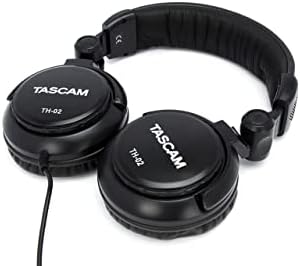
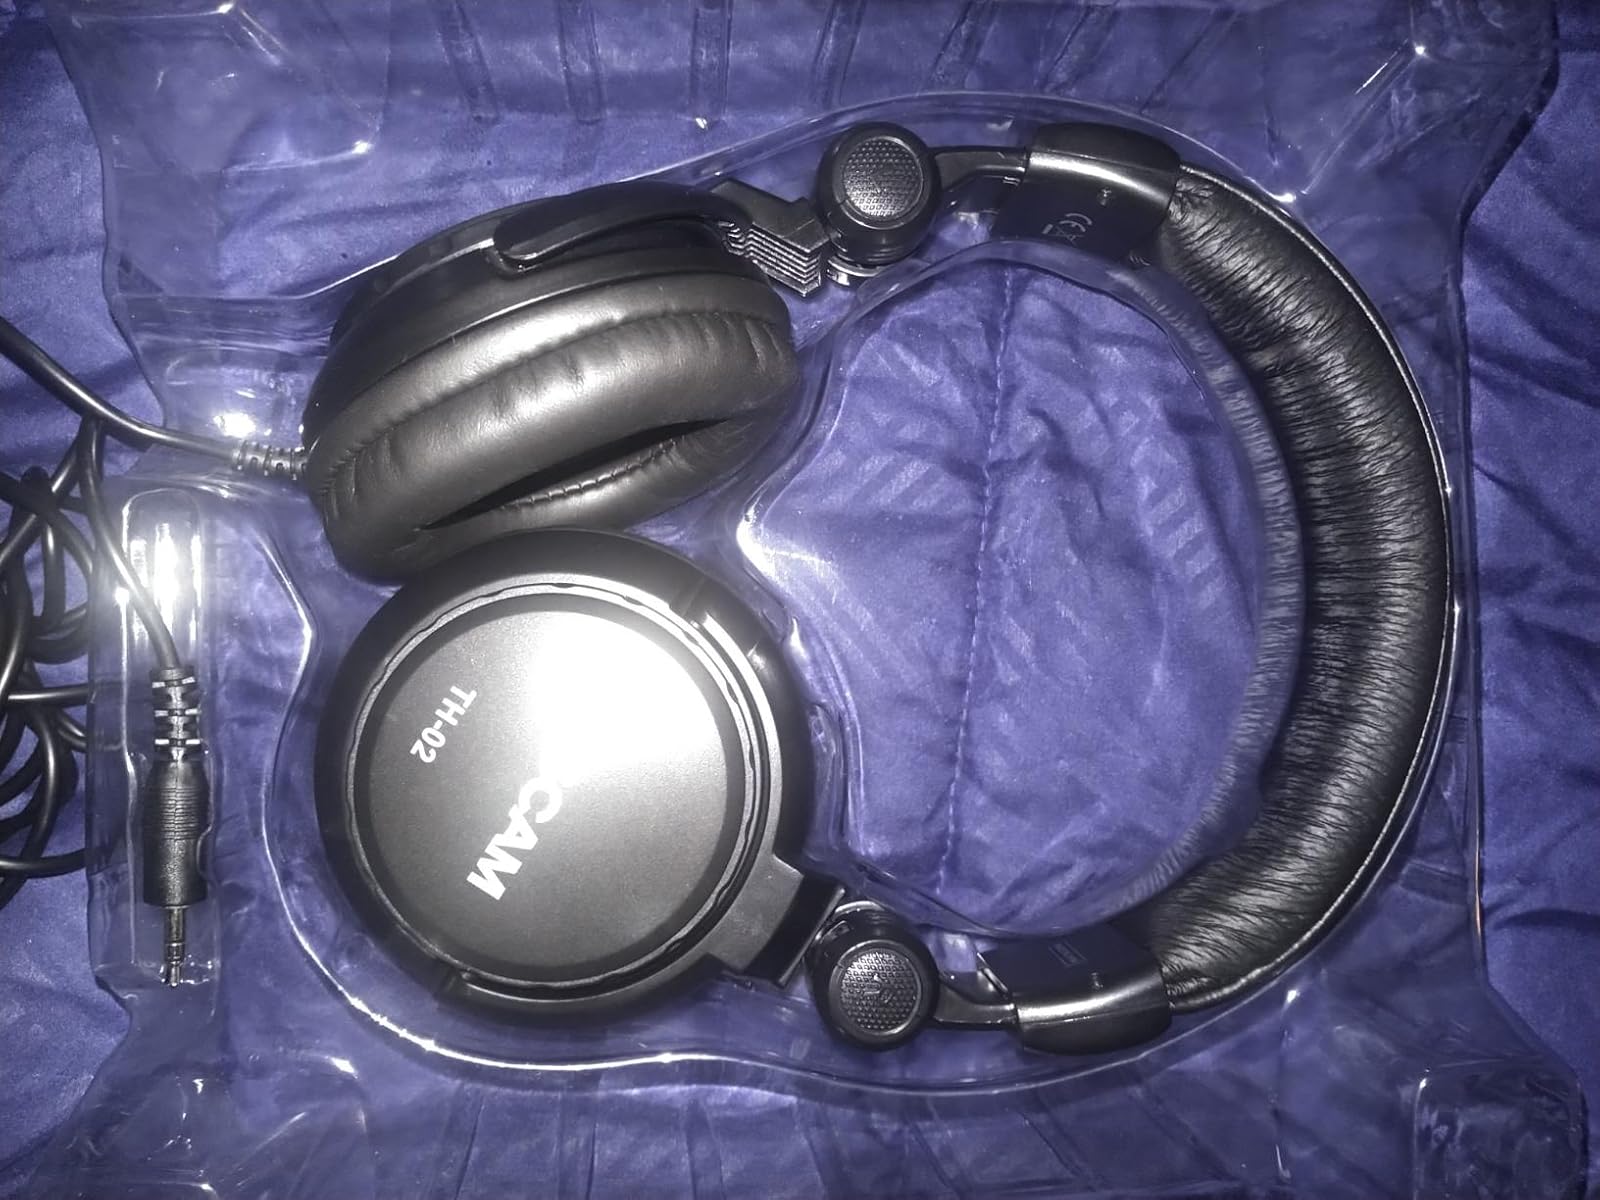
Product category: headphones
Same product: yes